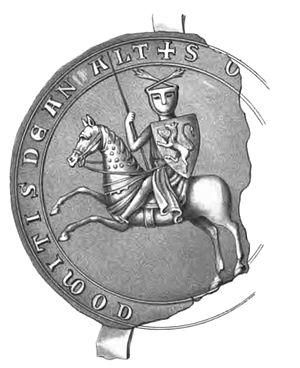
Bernard Iᵉʳ est un prince de la maison d'Ascanie né vers 1218 et mort en 1287. Il règne sur la principauté d'Anhalt-Bernbourg de 1252 à sa mort.